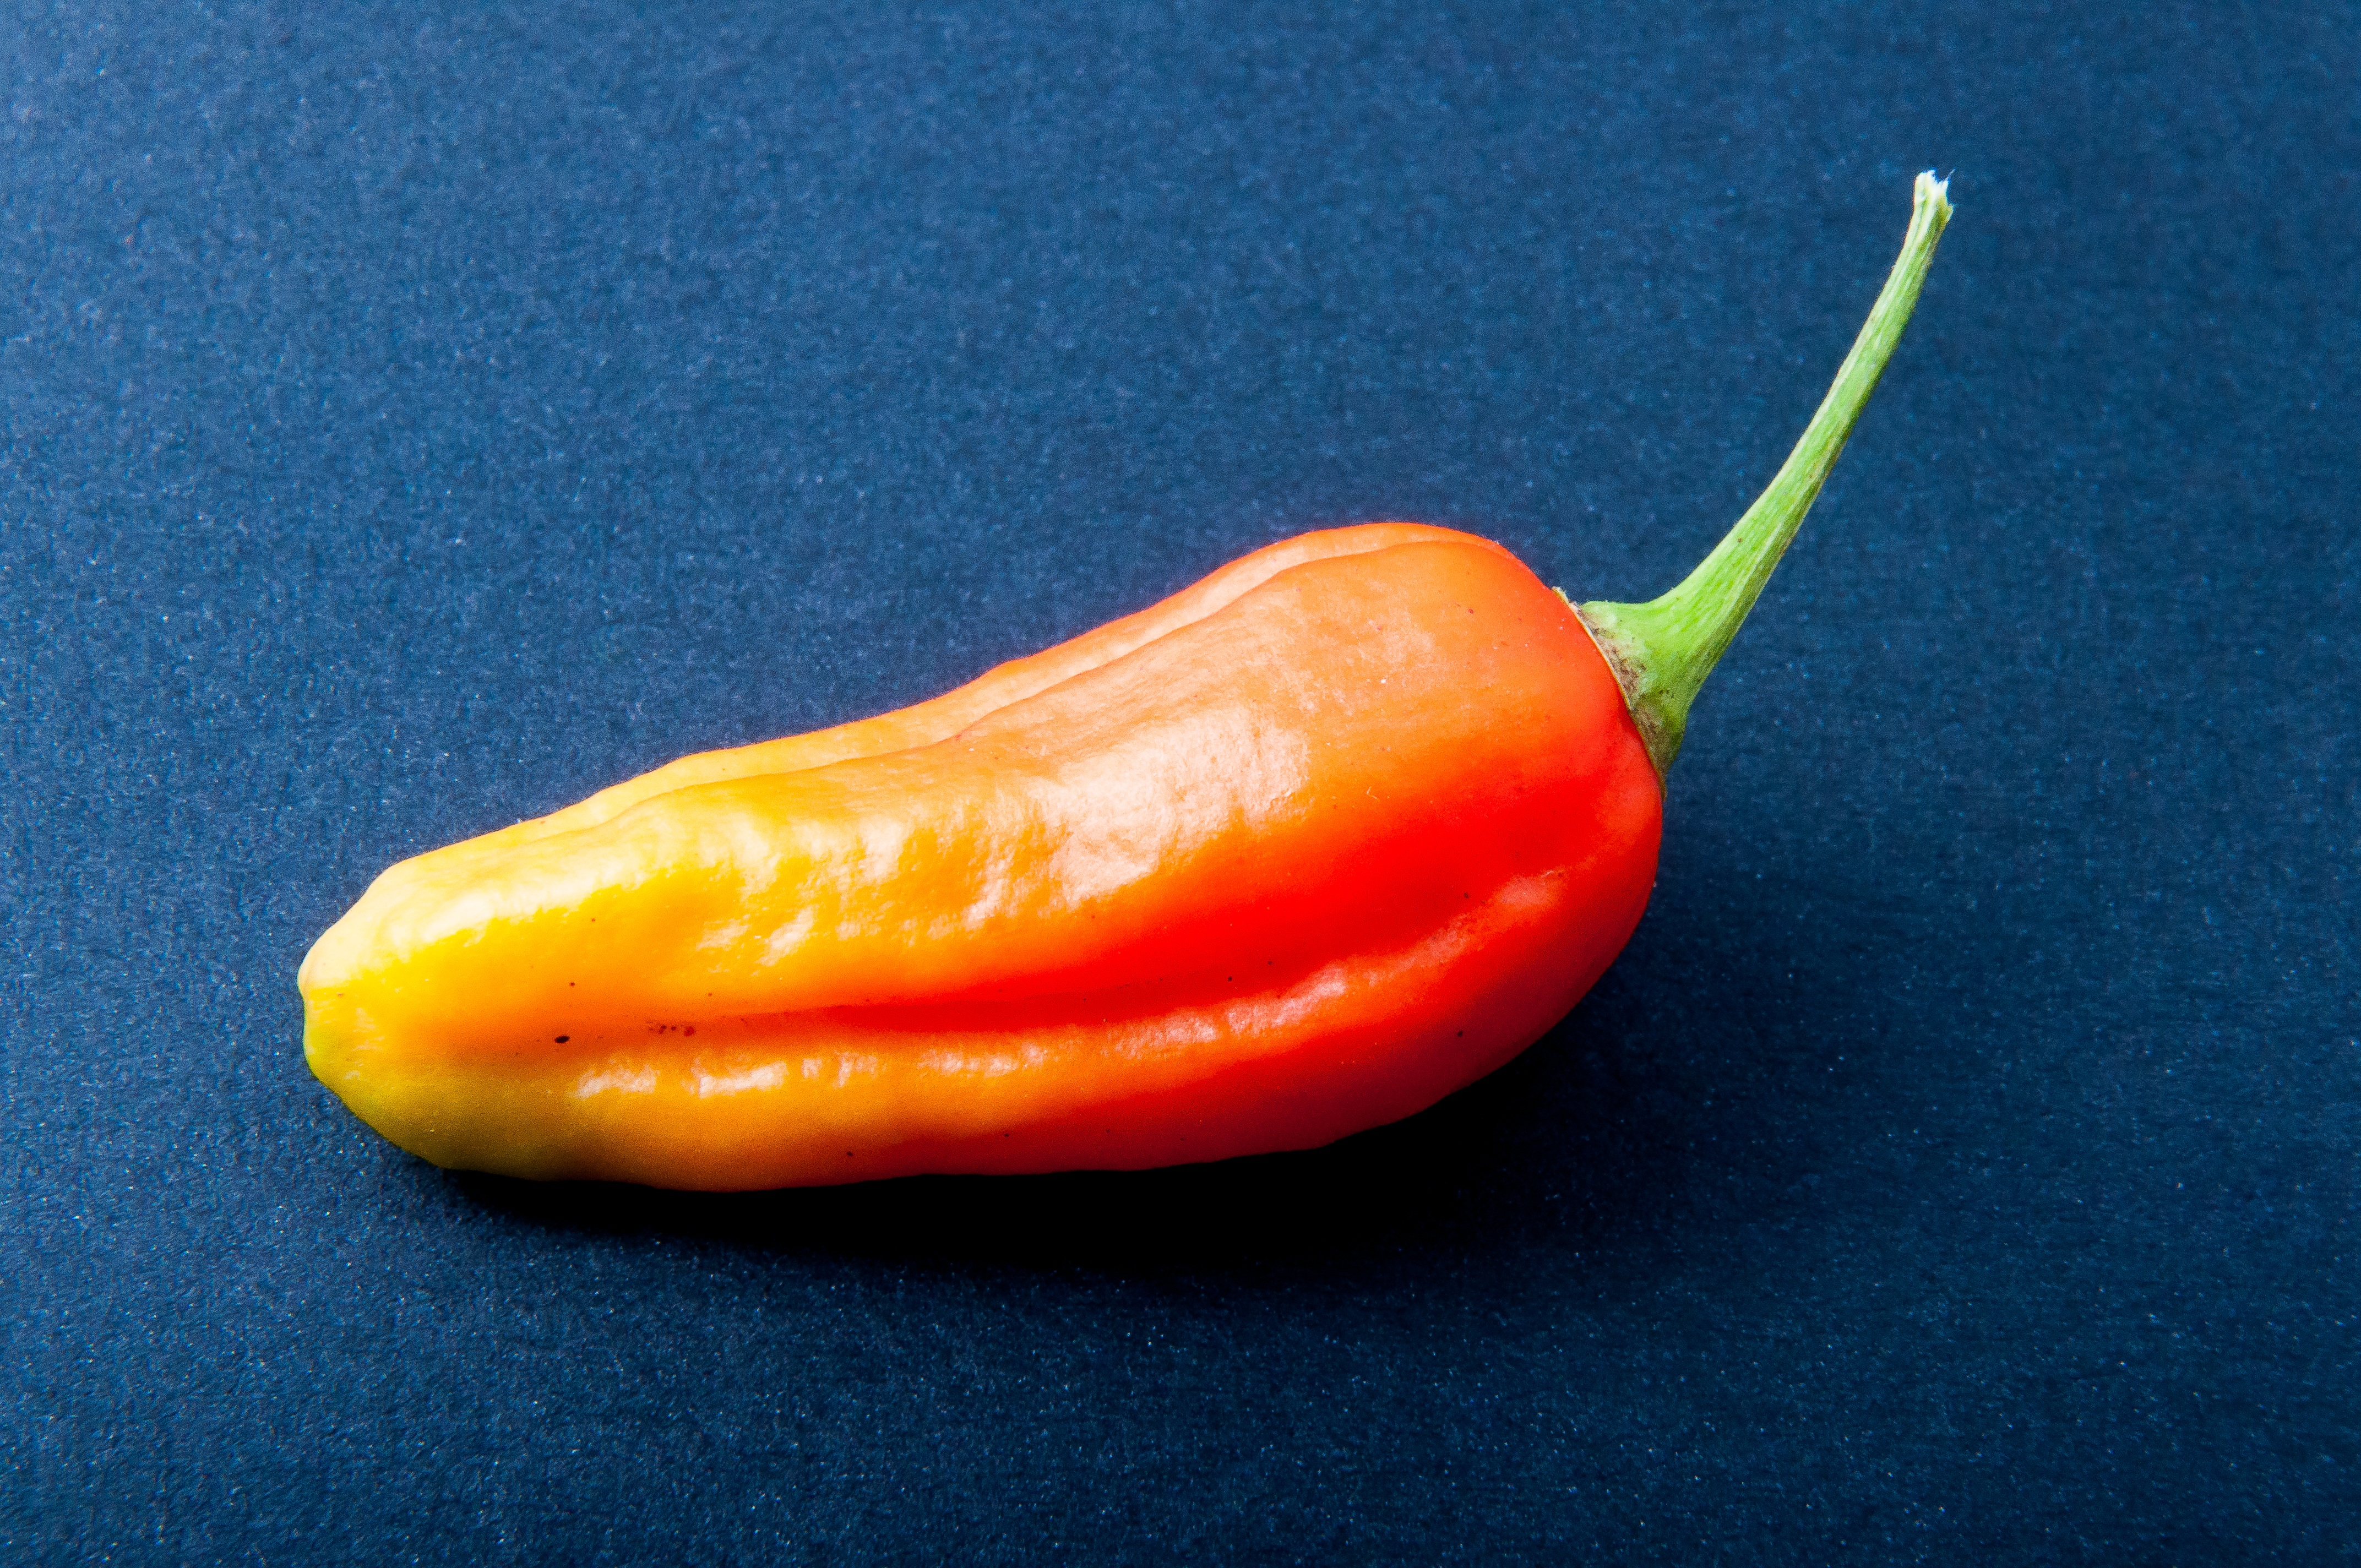
sharp, plant, fruit, orange, food, pepper, chili, produce, vegetable, blue, eat, pod, bright, peppers, bell pepper, pepper crop, flowering plant, chili pepper, cayenne pepper, land plant, peperoncini, bell peppers and chili peppers, pimiento, habanero chili